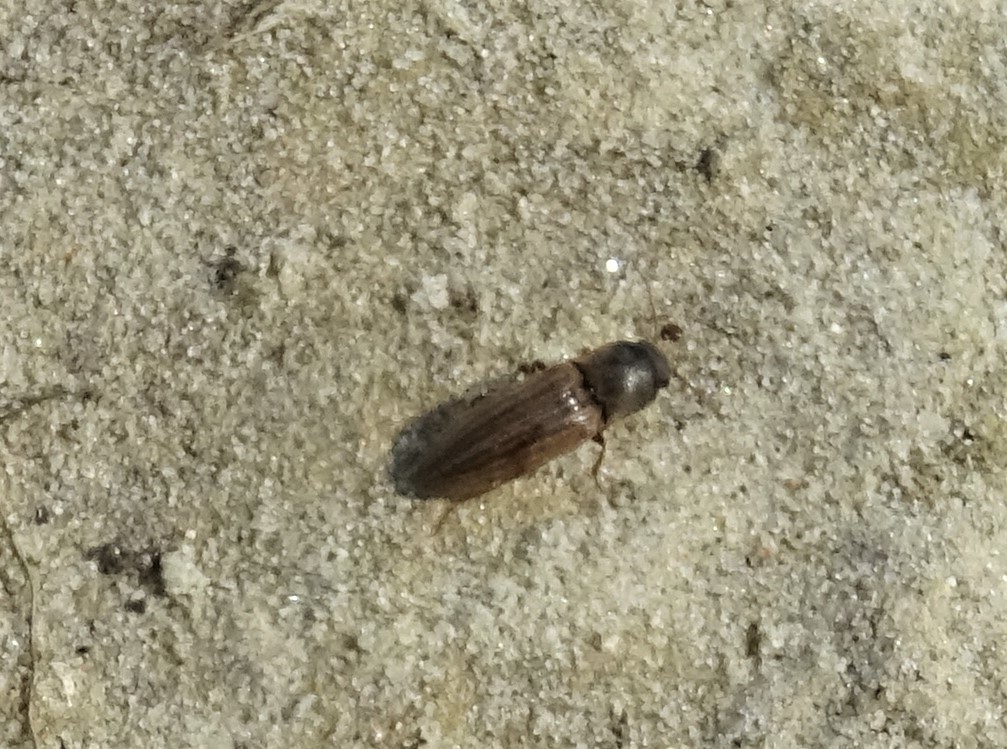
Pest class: clickbeetles_wireworms